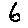
Label: 6